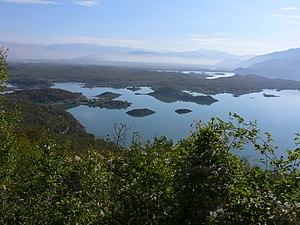
Le Slansko jezero est un lac d'eau salée du district de Niksic au Monténégro. Il est alimenté par plusieurs petits ruisseaux et se déverse dans le Zeta, qui finira dans la Mer Adriatique.